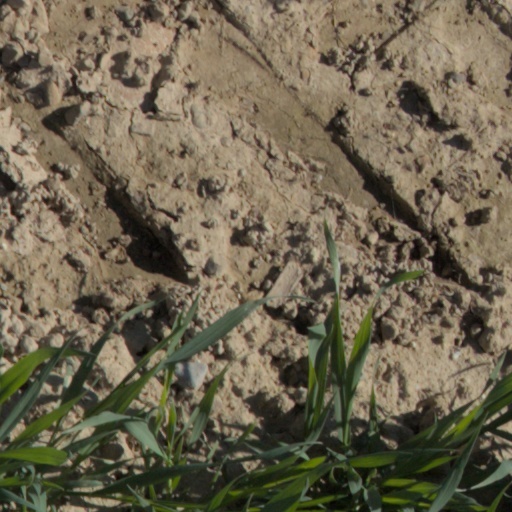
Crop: wheat